Audition (Glee)

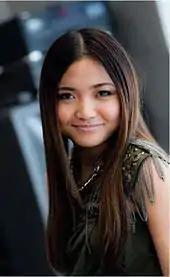
Jake Zyrus ("pictured") appears in "Audition" as foreign exchange student Sunshine Corazon.

On January 11, 2010, Fox President Kevin Reilly announced that "Glee" had been picked up for a second season, and would be holding nationwide, open casting calls to fill three new roles. The auditions were intended to be the subject of a multi-part television special, which would air in the lead-in to the second season premiere, with the new cast members revealed in the first episode. Series creator Ryan Murphy stated that "Glee" aimed to become "the first interactive musical comedy on television". Ultimately, the reality show did not go ahead, due to Murphy's desire to concentrate on the main series and fear that the distraction of the reality show might damage "Glee".